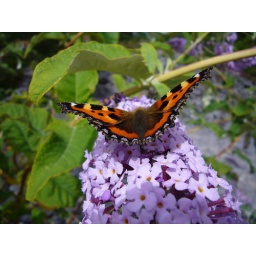
orange butterfly in lilac, Ireland